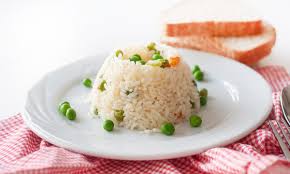
Yemek: pirinc_pilavi